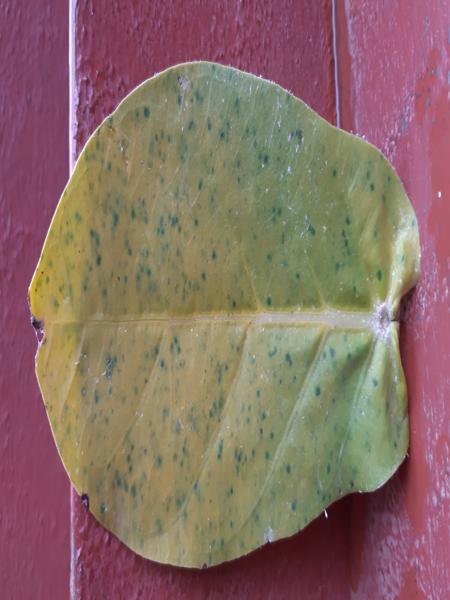
Plant: Ekka